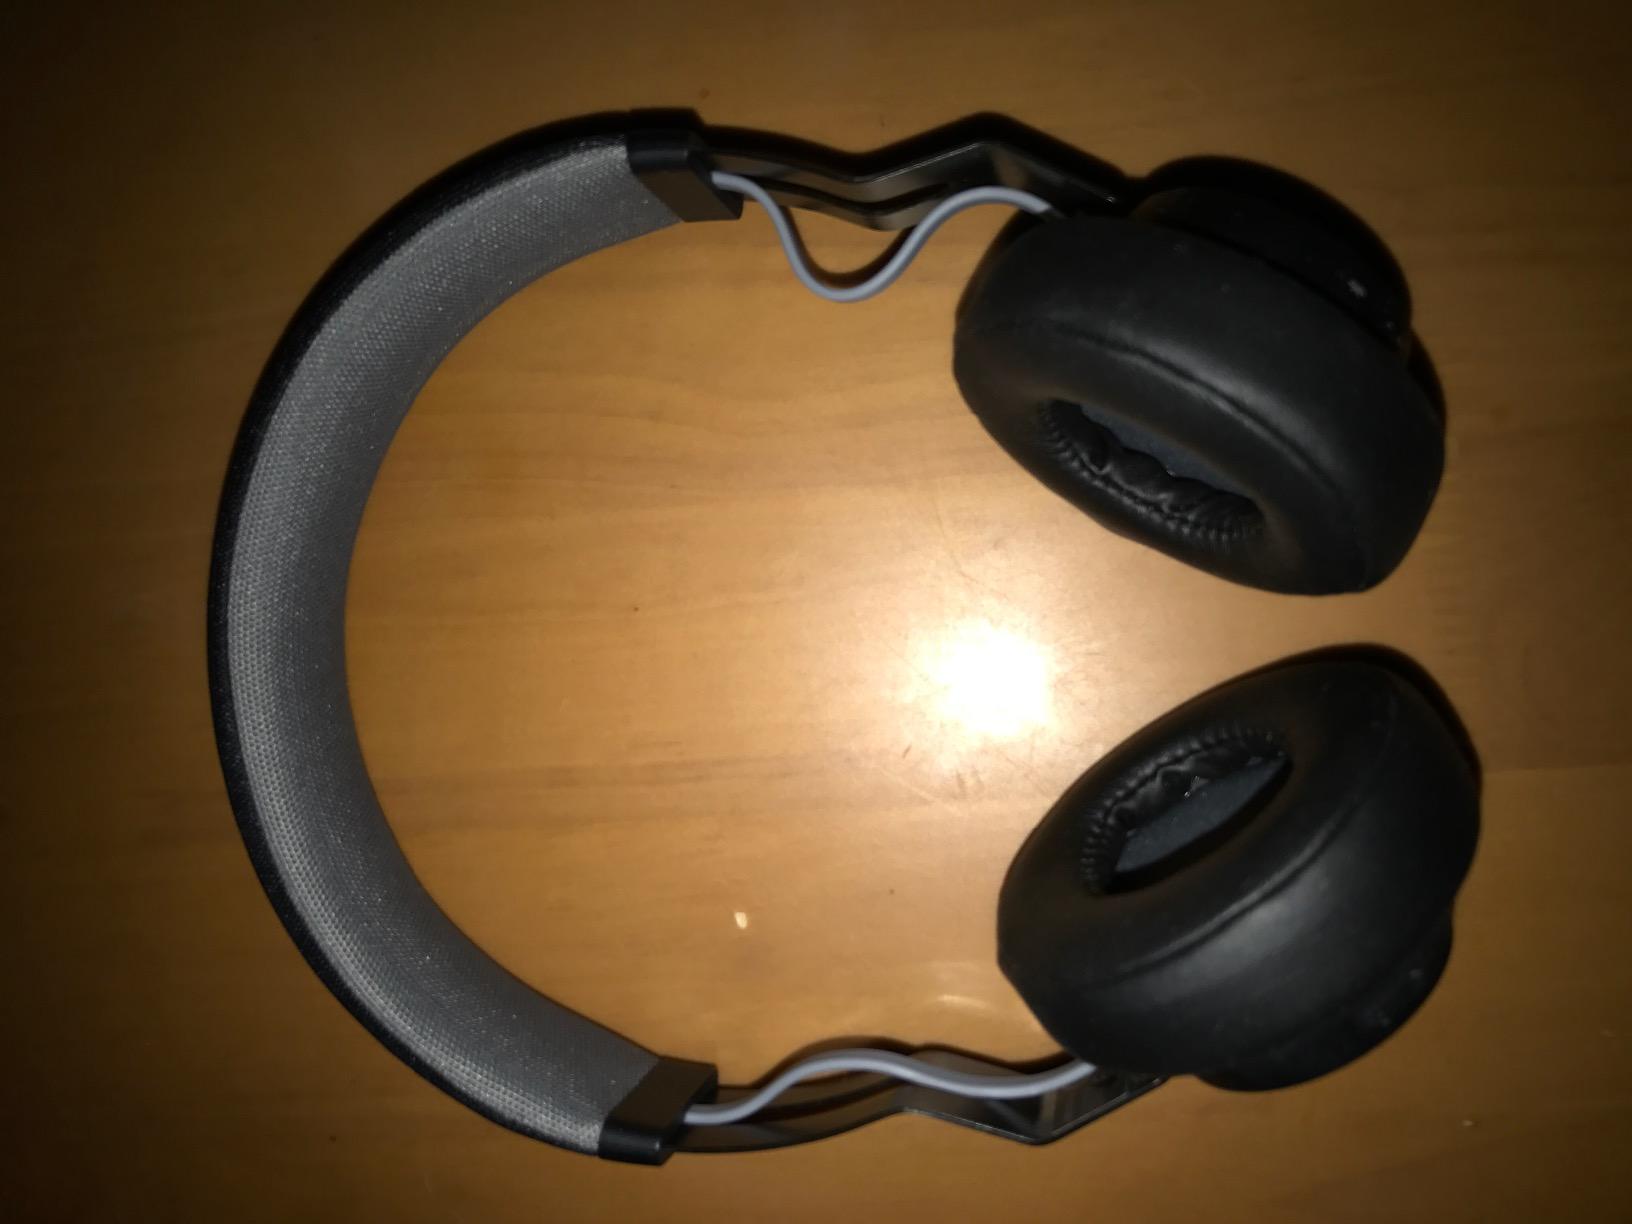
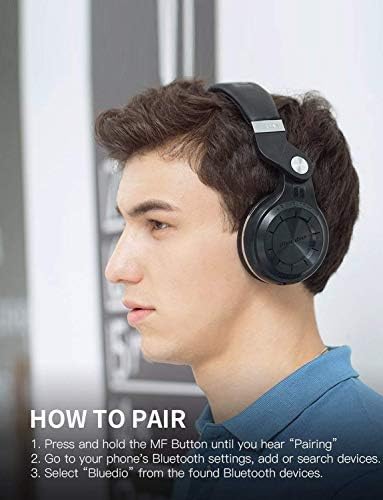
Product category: headphones
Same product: no